Havana Plan Piloto

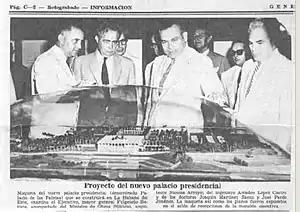
General Fulgencio Batista viewing model of the presidential palace. Nicolás Arroyo is at far left, and Paul Lester Wiener can be seen in the background to the right of Batista. Unidentified Havana newspaper clipping, July 1958.

The Congrès Internationaux d'Architecture Moderne, was not only engaged in formalizing the architectural principles of the Modern Movement but also saw architecture as an economic and political tool that could be used to improve and shape the world through the design of buildings and through urban planning as in the Plan Piloto.